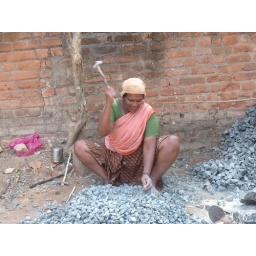
this poor lady works alday chiping up rocks in to small bits so that the roads can be built,